Edgewood, Iowa

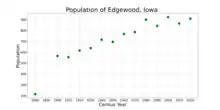
The population of Edgewood, Iowa from US census data

As of the census of 2020, there were 909 people, 379 households, and 231 families residing in the city. The population density was 964.3 inhabitants per square mile (372.3/km). There were 418 housing units at an average density of 443.4 per square mile (171.2/km). The racial makeup of the city was 96.3% White, 0.2% Black or African American, 0.1% Native American, 0.3% Asian, 0.0% Pacific Islander, 0.4% from other races and 2.6% from two or more races. Hispanic or Latino persons of any race comprised 1.2% of the population.